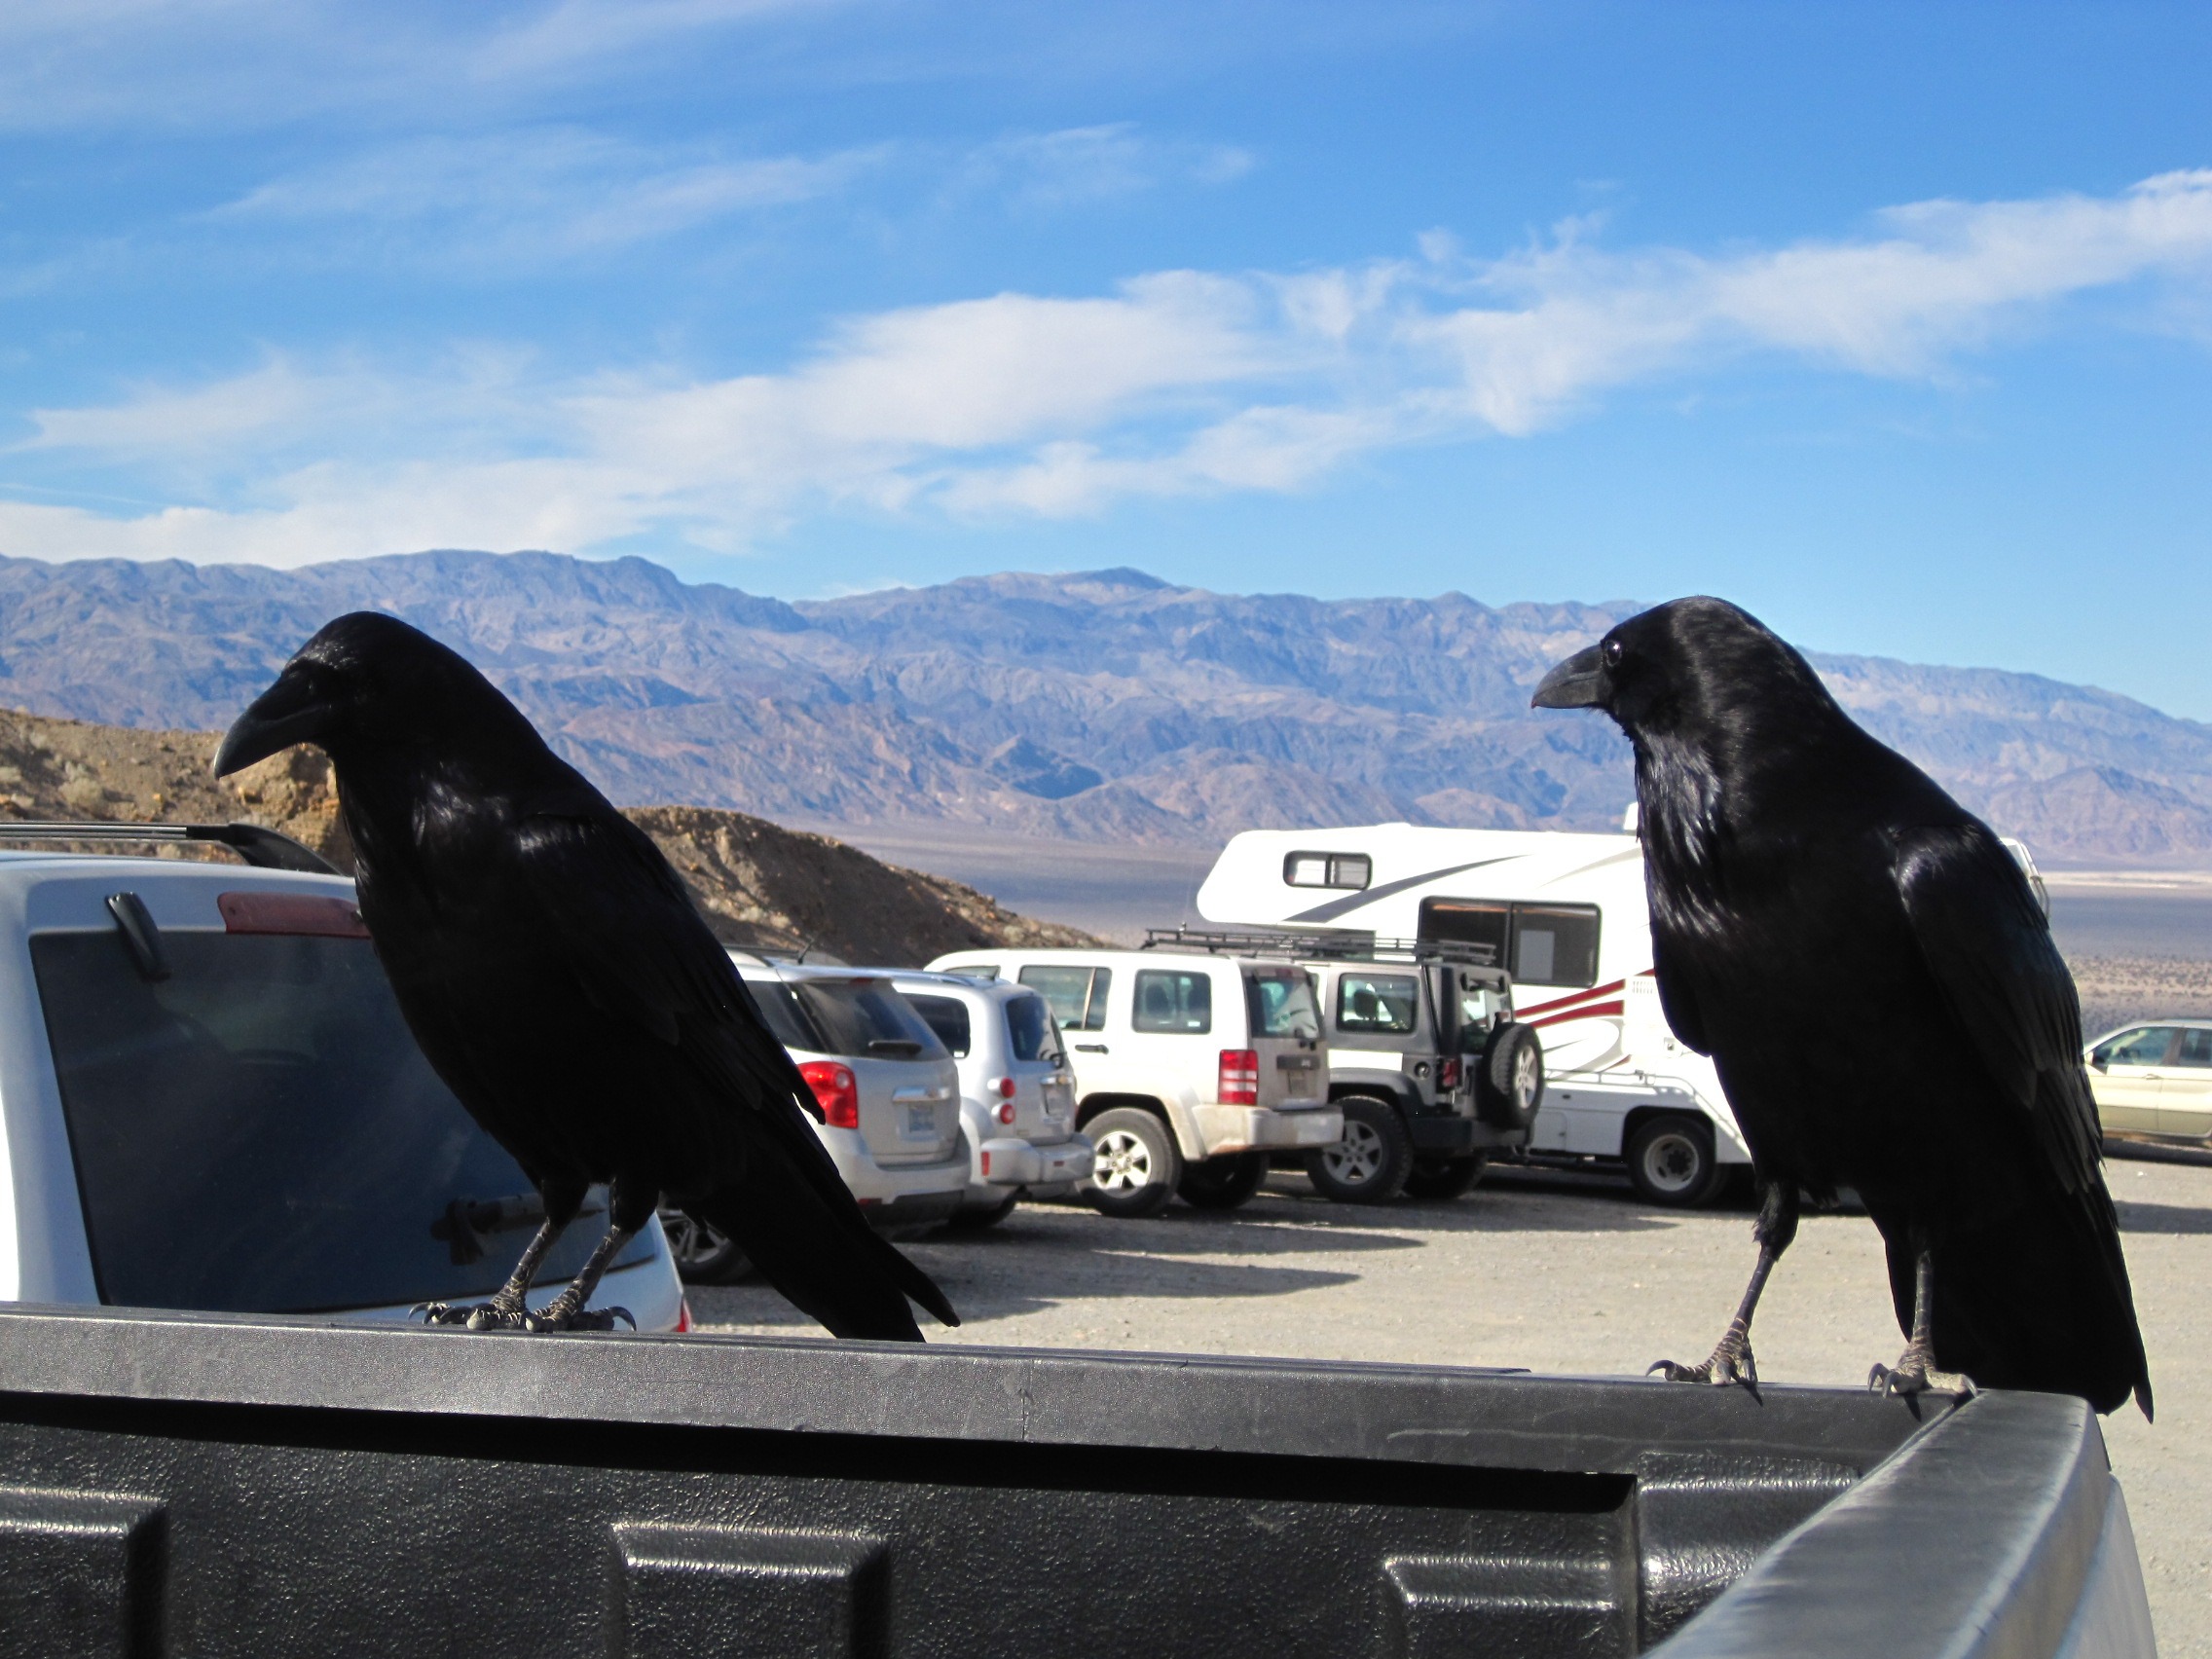
nature, outdoor, wilderness, bird, animal, fly, wildlife, wild, vehicle, beak, mammal, freedom, feather, avian, penguin, crow, majestic, wings, vertebrate, creature, raven, death valley, flightless bird, perching bird